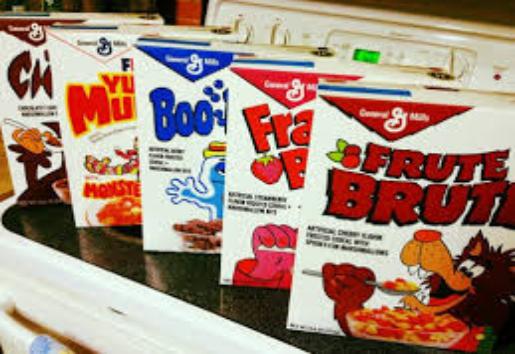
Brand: Fruit Brute
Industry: Food